170th Rifle Division (Soviet Union)

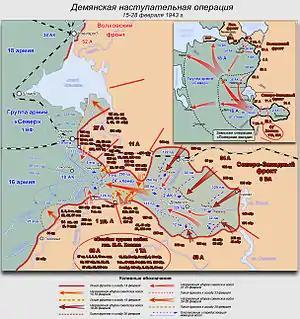
Demyansk Pocket, February 1943. Note position of the 170th northeast of Staraya Russa in 27th Army's sector.

Forces of this Front had isolated the II Army Corps of 16th Army in a pocket centered on Demyansk on February 25, but on April 21 a narrow corridor had been pushed through the village of Ramushevo from inside and out. Because the corridor was still under Soviet artillery fire it was not sufficient as a line of communications, and II Corps continued to rely on air supply for most of its needs through the remainder of the battle. Northwestern Front was under command of Lt. Gen. P. A. Kurochkin and at this time consisted of four Armies (1st Shock, 11th, 53rd and 34th). Maj. Gen. N. E. Berzarin was in command of the latter.